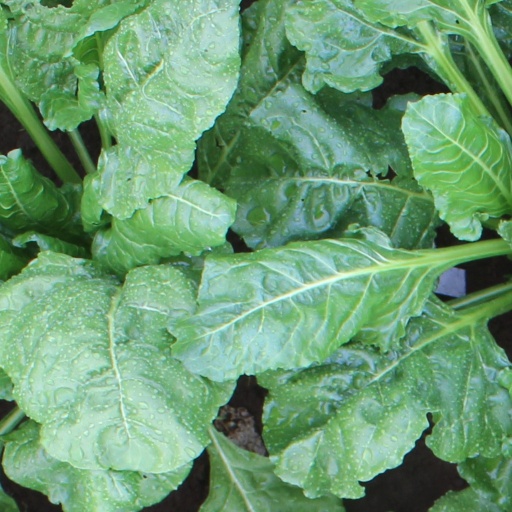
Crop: sugar beet